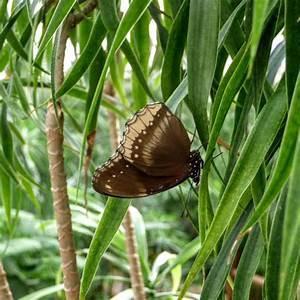
butterfly